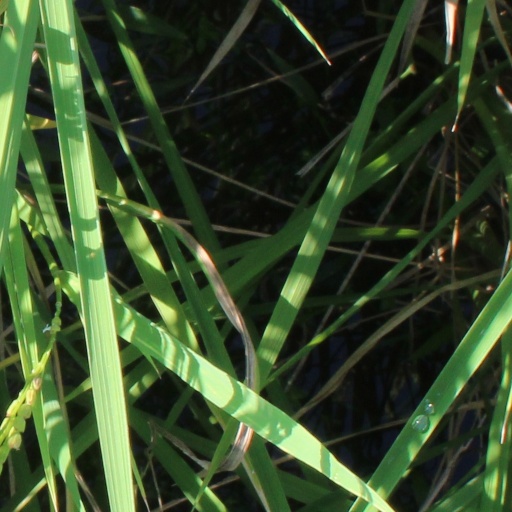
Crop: rice